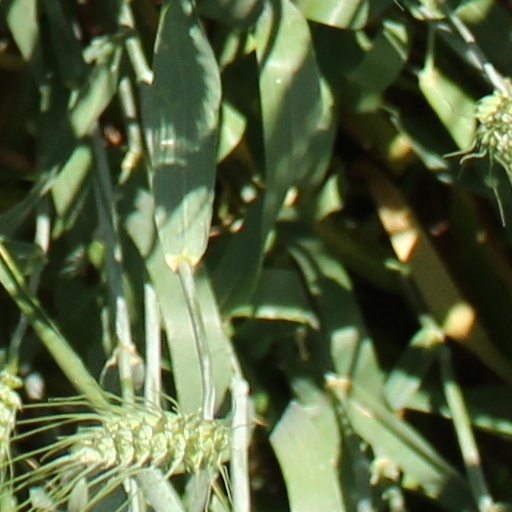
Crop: wheat